Terry Connor

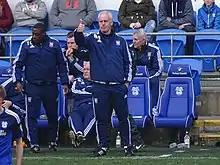
Connor (left) with Mick McCarthy during their time at Ipswich Town.

On 30 June 2014 Mick McCarthy and Terry Connor agreed a new three-year deal with Ipswich. On 10 April 2018 they left Ipswich Town and cut the contract short with a 1–0 win over Barnsley.